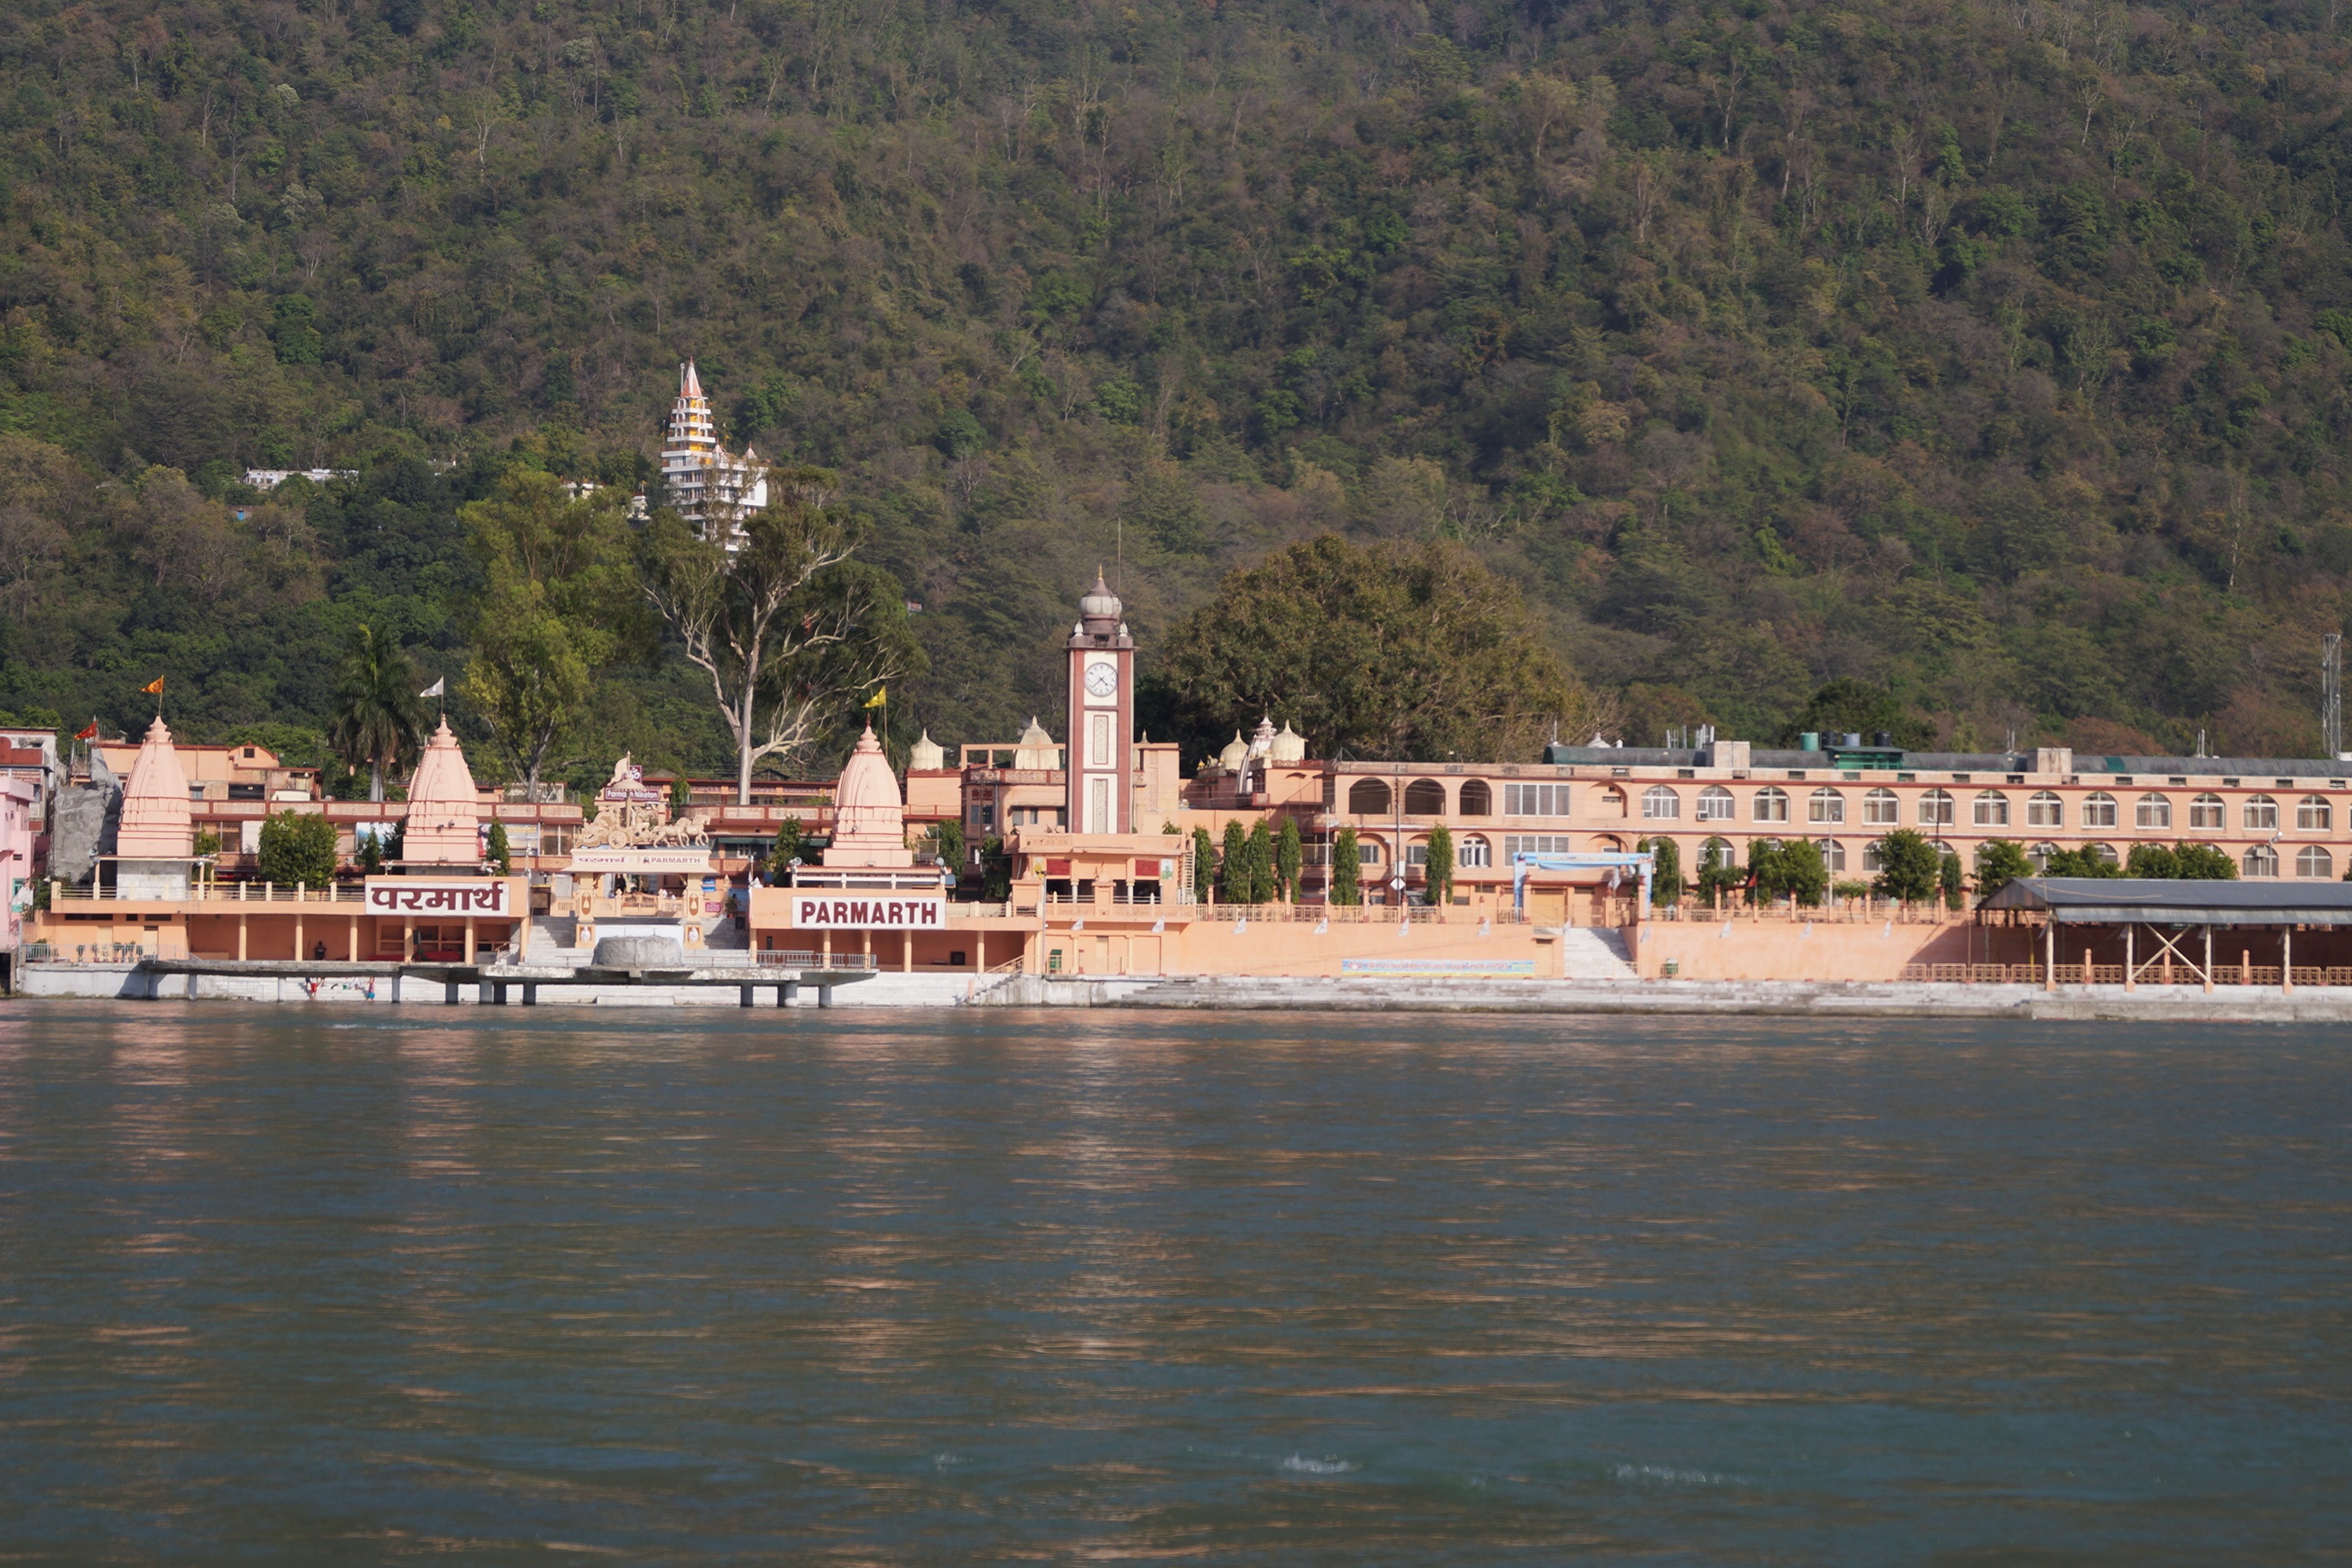
sea, coast, nature, dock, town, river, travel, vehicle, bay, religion, asia, harbor, marina, religious, temple, riverbank, yoga, culture, worship, holy, india, sacred, hindu, god, destination, ganga, hinduism, rishikesh, uttarakhand, ashram